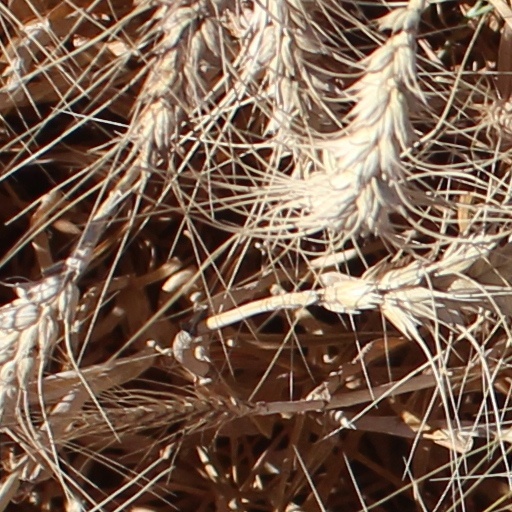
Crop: wheat